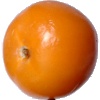
Label: Tomato Yellow 1